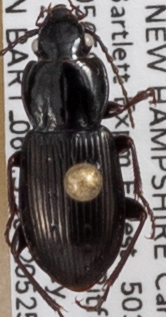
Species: Pterostichus pensylvanicus
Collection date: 2022-05-25
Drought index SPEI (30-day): -0.8
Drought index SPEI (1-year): -0.54
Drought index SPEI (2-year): -1.45